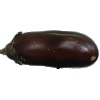
Label: eggplant